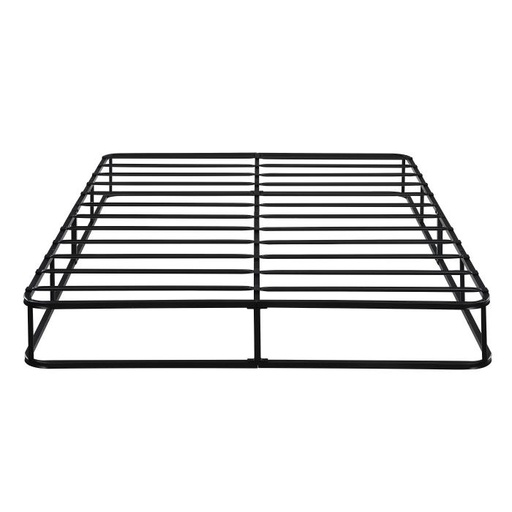
MF-850Q - Queen Mattress Foundation
Brand: Homelegance (Fremont Warehouse)
Providing support to your Queen mattress is the MF-850 mattress foundation. The black metal framing of the support system features a white cover. Durable steel is used to construct the inside framework of this foundation. Queen size supports a maximum weight capacity of 600 lbs. Assembly required. 59 x 79 x 8.5H
Category: Furniture > Beds & Accessories > Mattress Foundations > Foundations & Frames-in-One